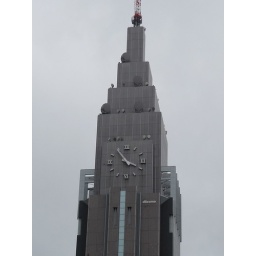
The NTT DoCoMo Yoyogi Building holds the title of tallest clock tower in the world.